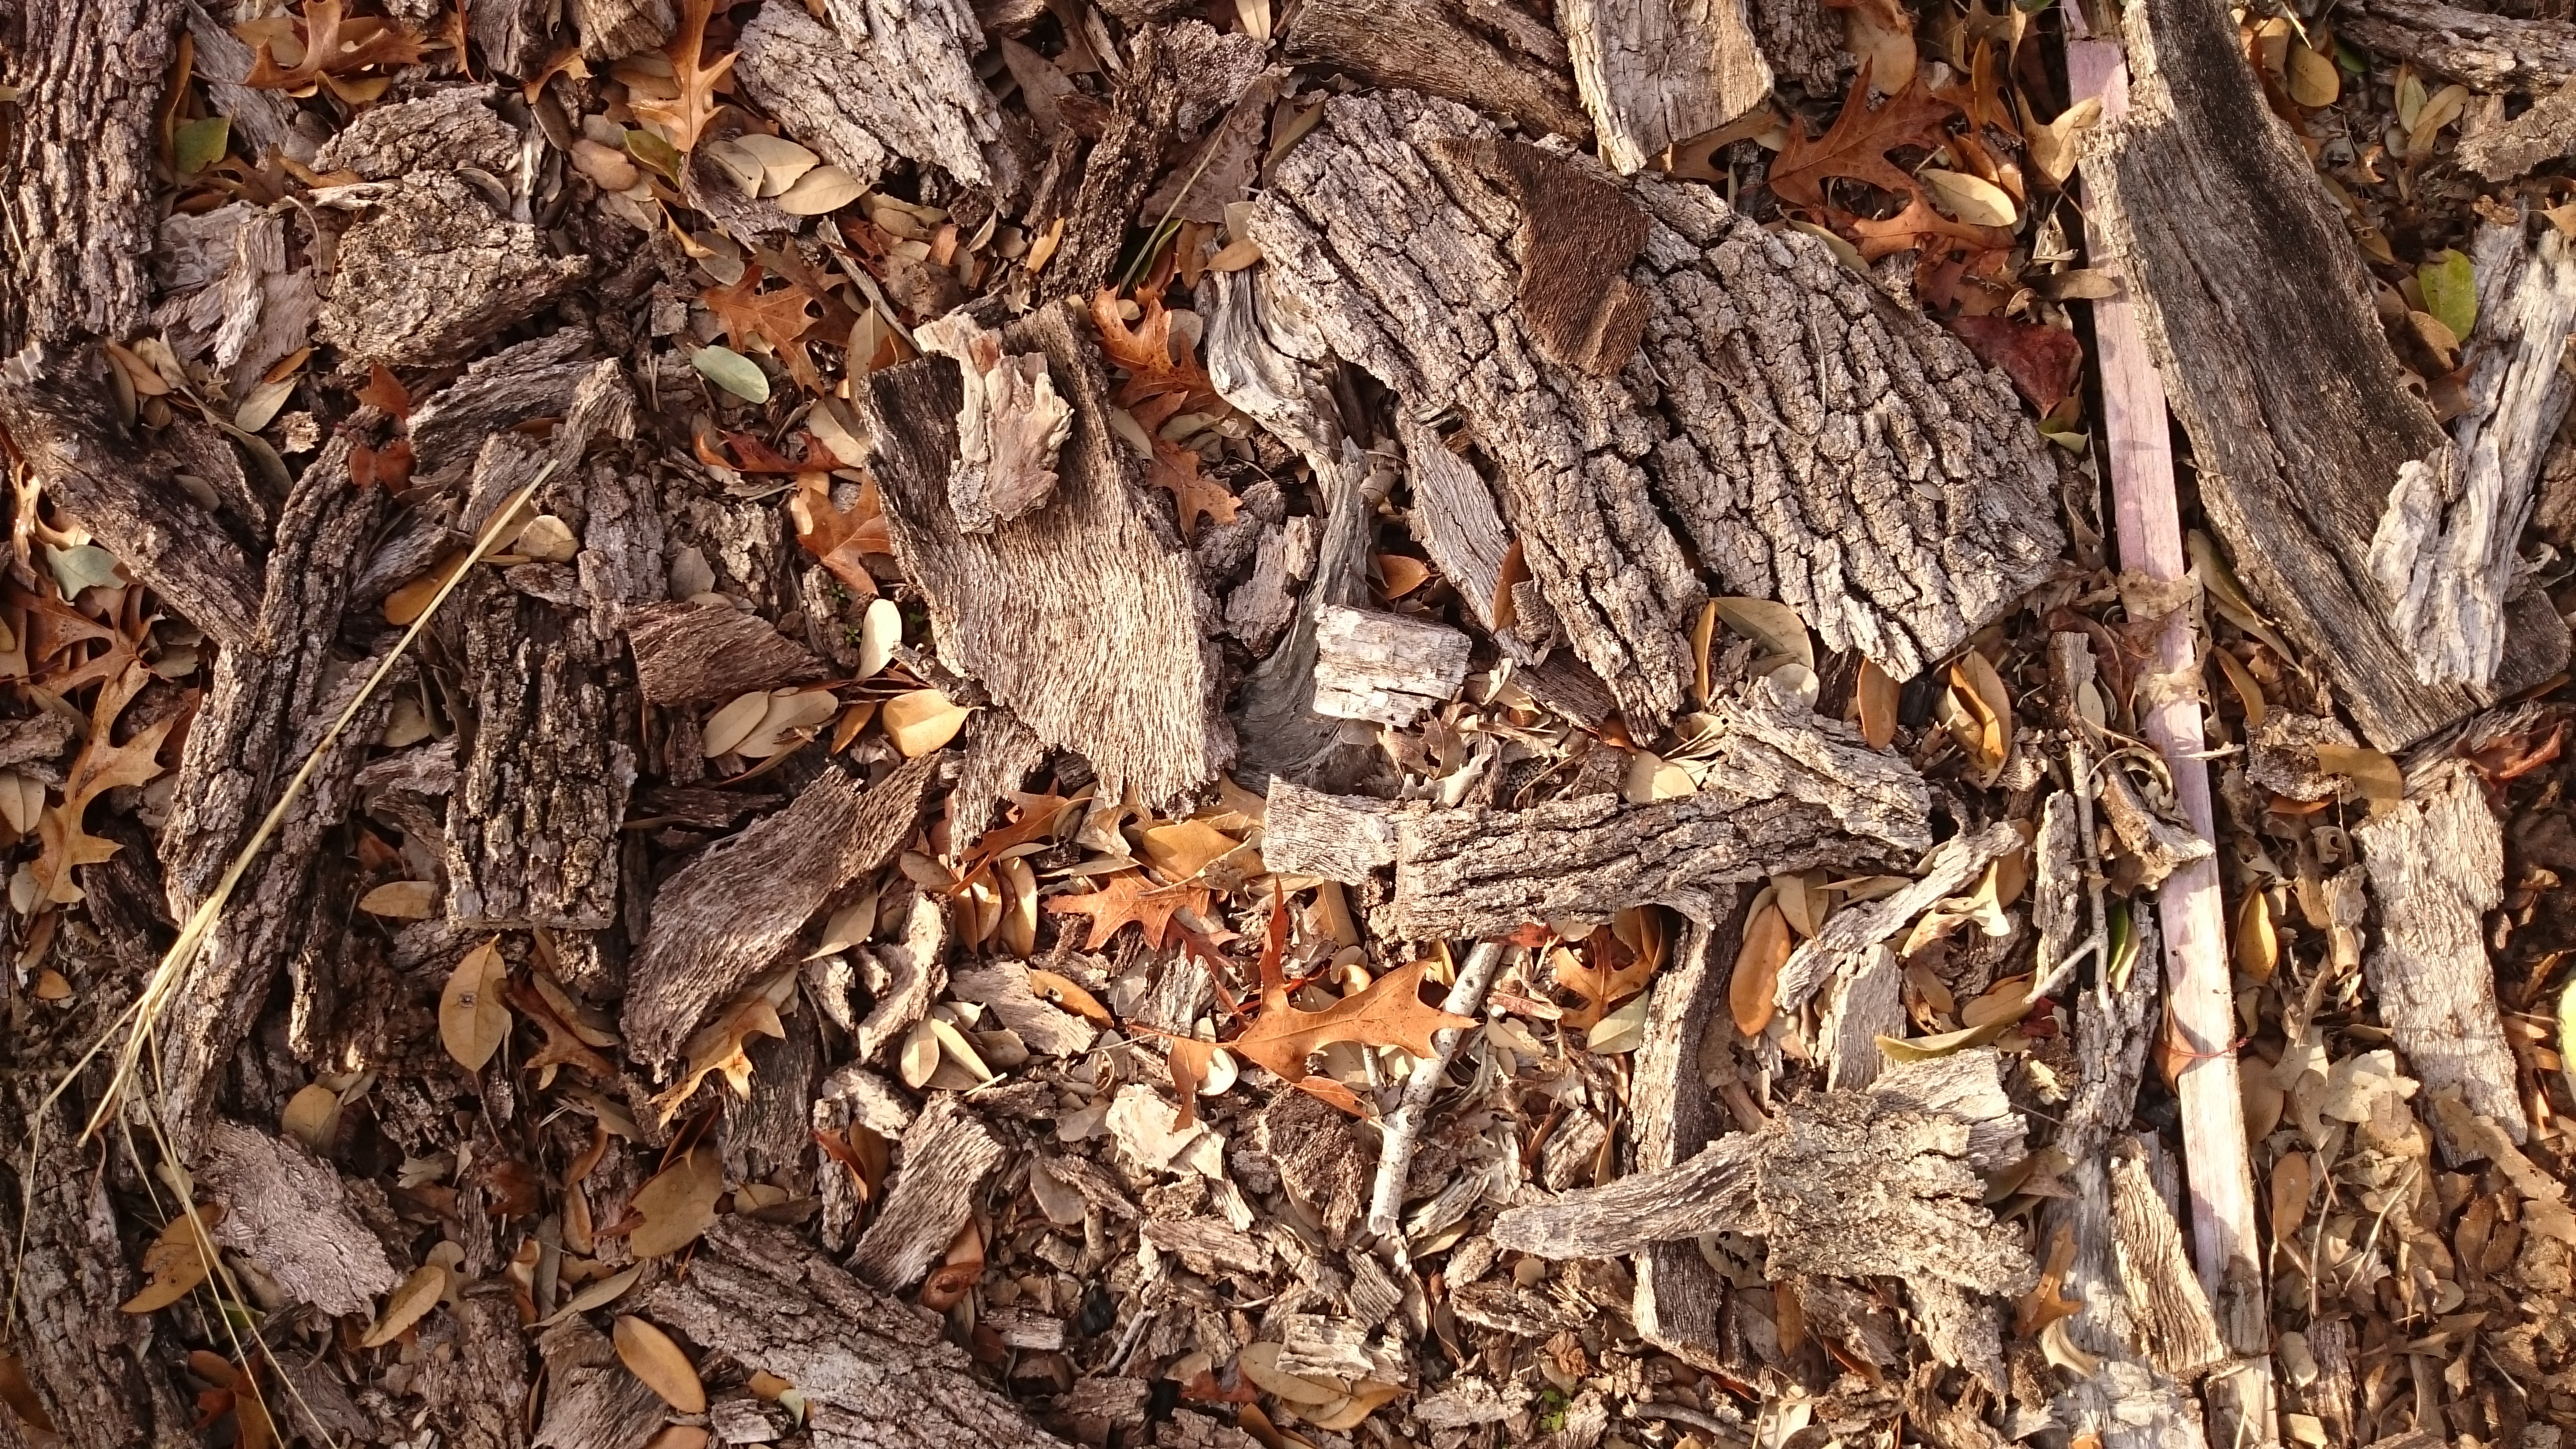
tree, forest, branch, plant, wood, leaf, fall, trunk, wildlife, crop, autumn, soil, flora, root, woods, geology, woody plant